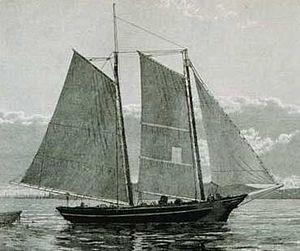
Une goélette est un voilier équipé de deux à sept mâts, apparu entre le XVIᵉ et le XVIIᵉ siècle et qui connut son apogée aux XVIIIᵉ et XIXᵉ siècles. Elle se caractérise :